Ted Nugent

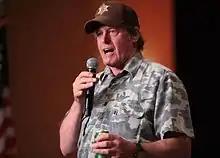
Nugent speaking at a campaign event for Sheriff Joe Arpaio in Scottsdale, Arizona

On July 4, 2008, at the DTE Energy Music Theater in Clarkston, Michigan, Ted Nugent played his 6,000th concert. Derek St. Holmes (original singer for the Ted Nugent band), Johnny Bee Badanjek (drummer for Mitch Ryder and The Detroit Wheels) and Nugent's guitar teacher from 1958, Joe Podorsek, all jammed on stage with Nugent for various songs.